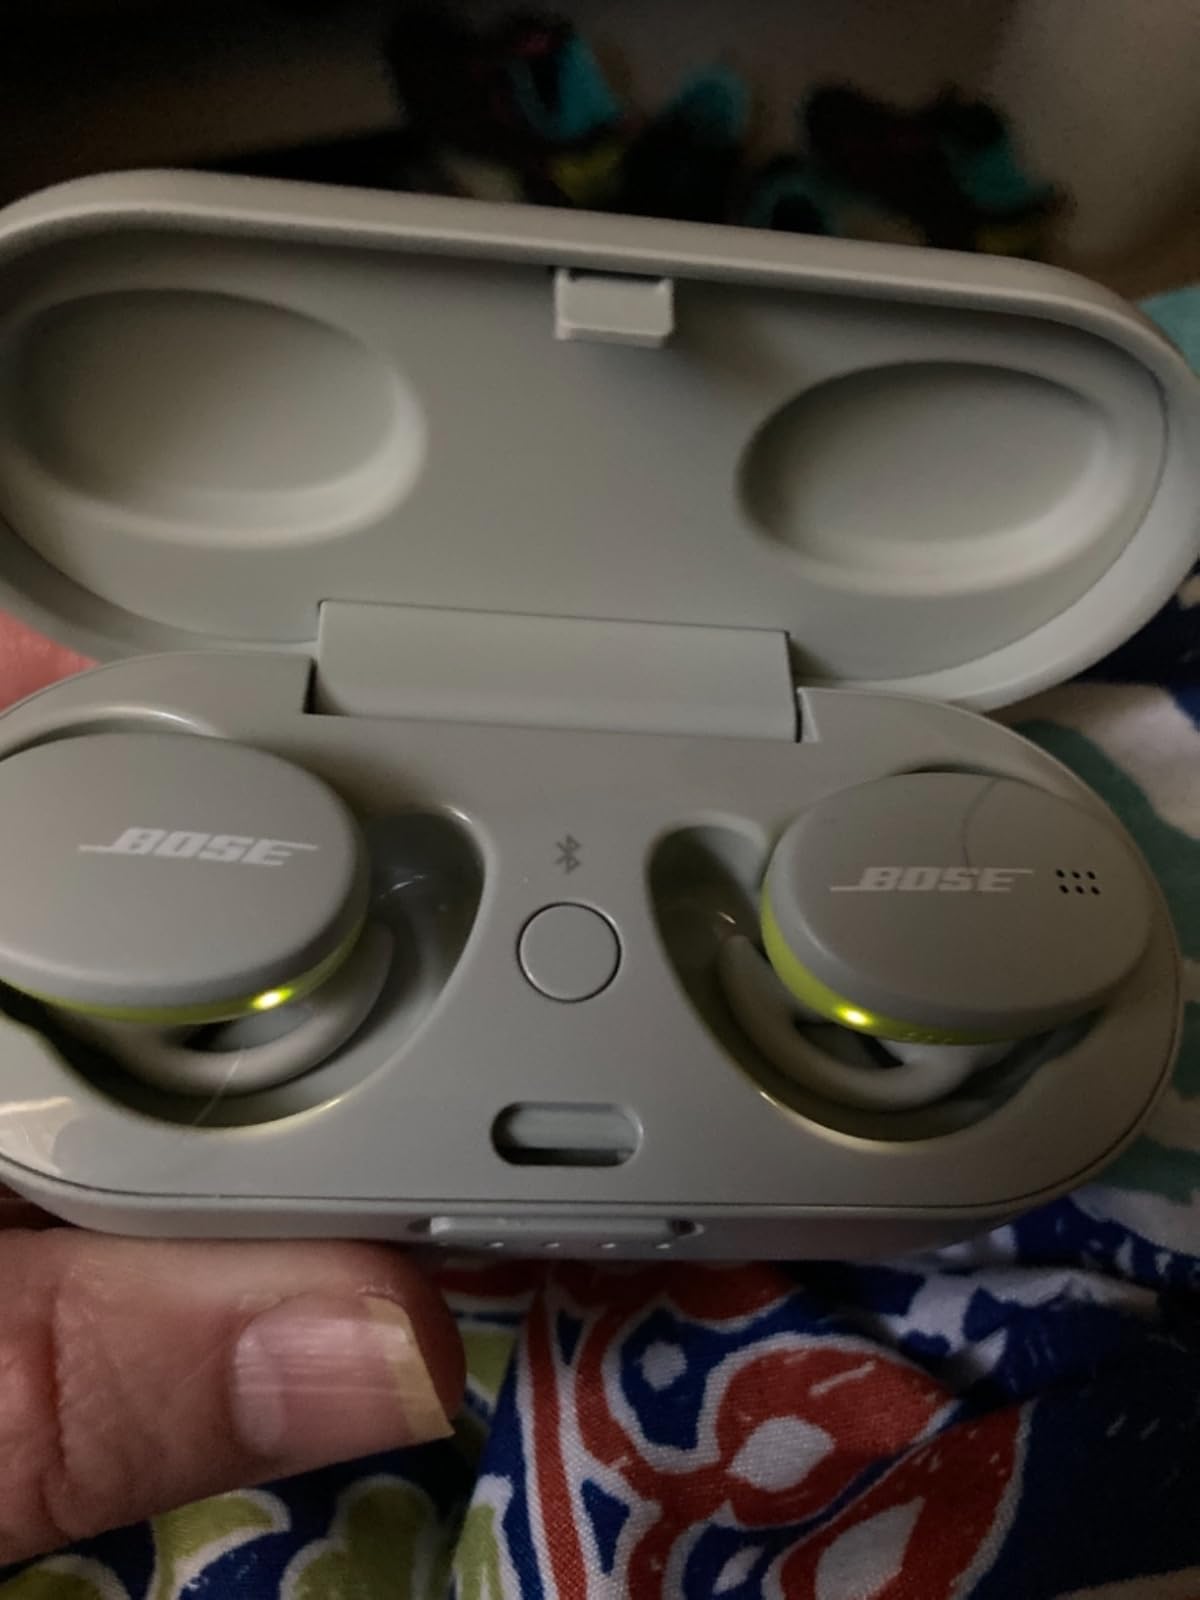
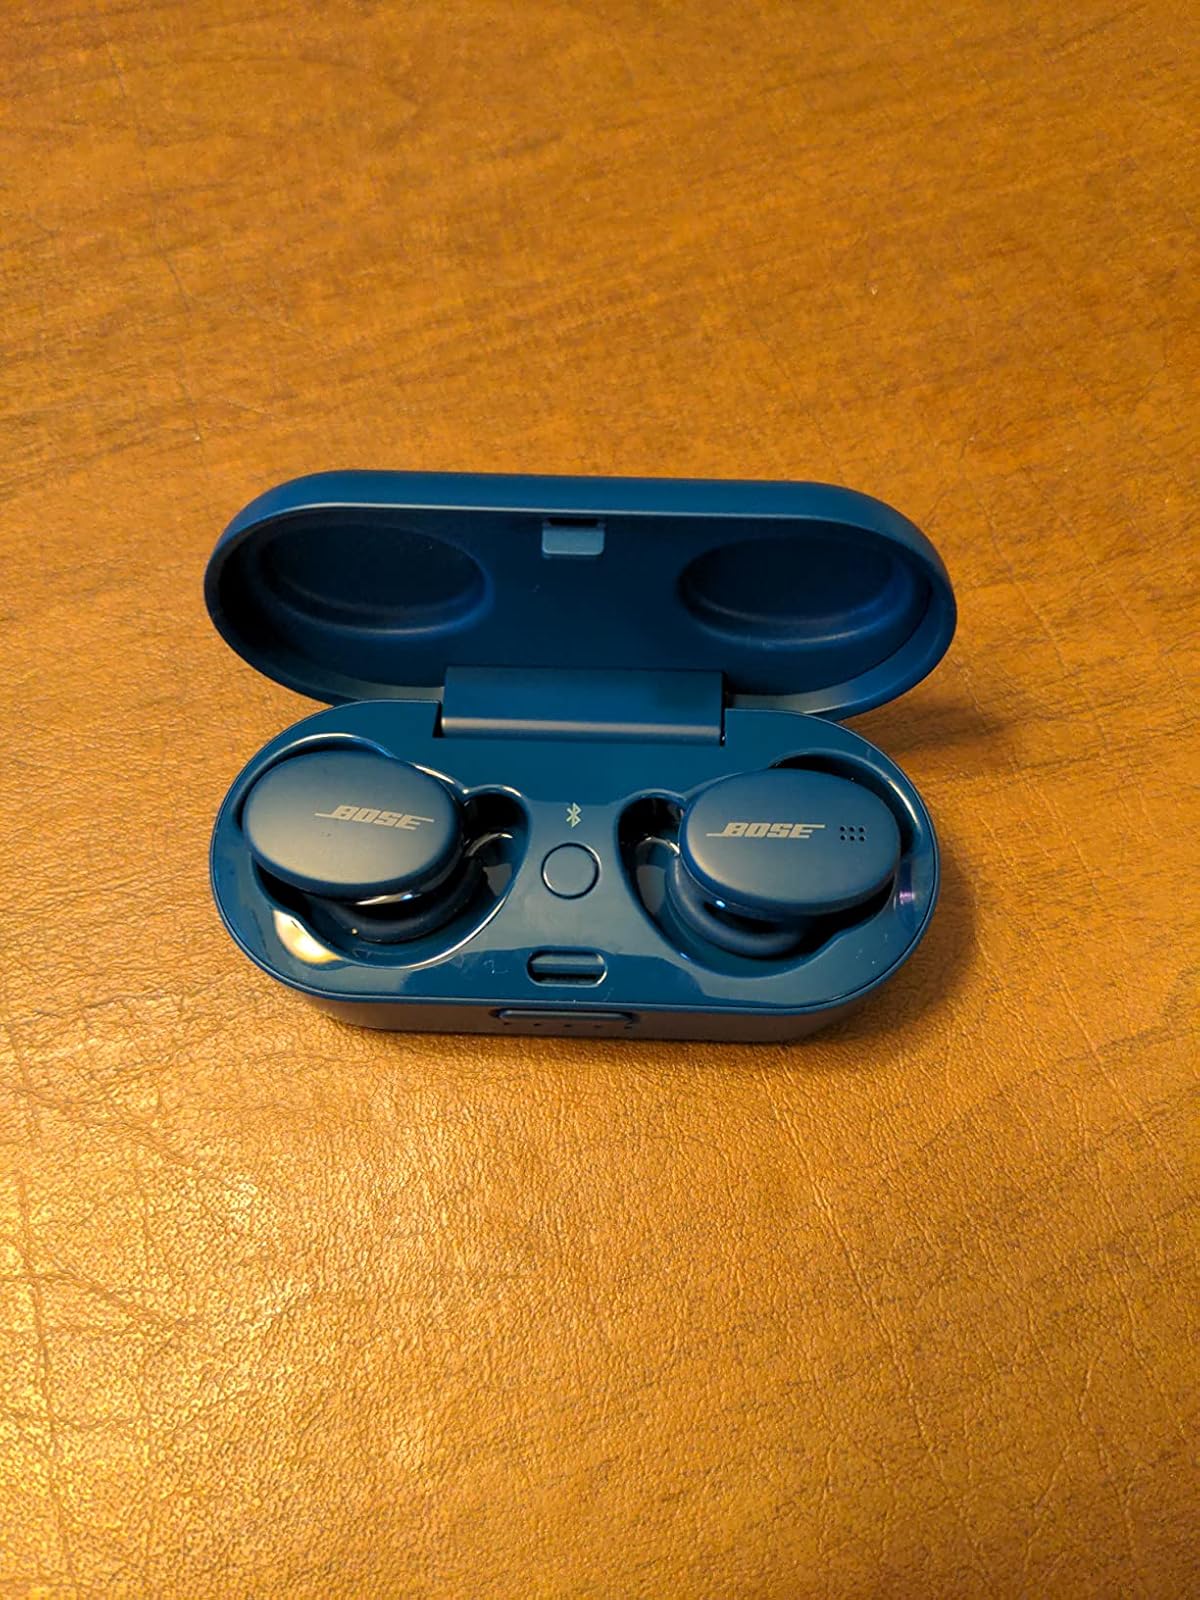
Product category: earbuds
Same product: no